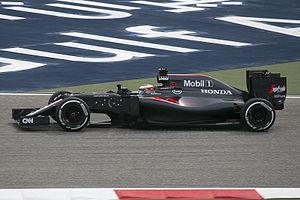
Stoffel Vandoorne, né le 26 mars 1992 à Courtrai, est un pilote automobile belge. Vice-champion en Formula Renault 3.5 Series 2013 et champion de GP2 Series 2015, il débute, après une pige en 2016, en Formule 1 comme pilote-titulaire au sein de l'équipe McLaren-Honda comme coéquipier de Fernando Alonso en 2017 et poursuit en 2018.